City Hall of Tilburg

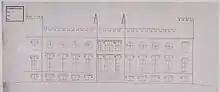
Façade of the palace on a draft of the palace around 1845.

According to legend King William II made the first sketches for the palace himself, following the neo-gothic building style he knew from his childhood in England. It’s very likely that drawing teacher Frederik Lodewijk Huijgens of the royal military academy in Breda and royal master builder Jan C. Boon were involved into the design.